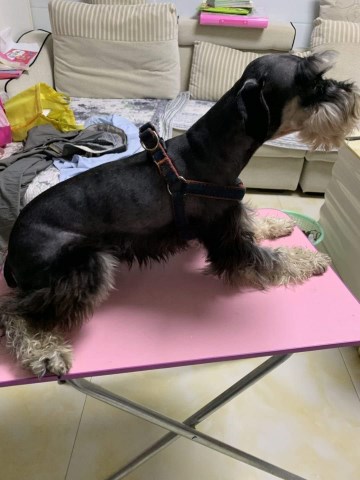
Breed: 2342-n000102-miniature_schnauzer